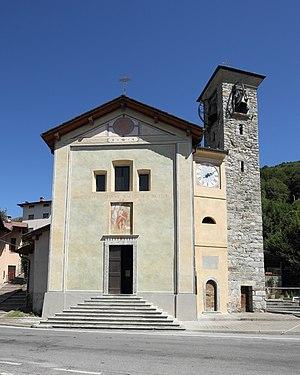
Cusino est une commune italienne, située dans le Val Cavargna, dans la province de Côme, dans la région Lombardie, dans le nord de l'Italie.